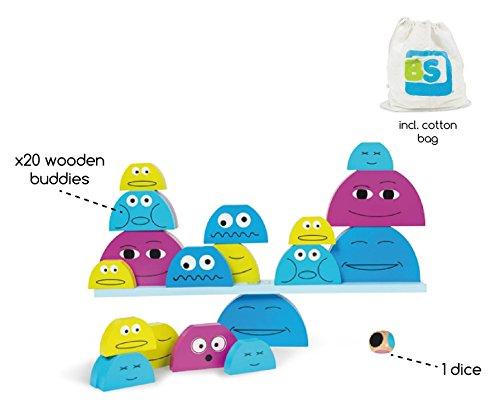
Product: BuitenSpeel Toys GA194 Buddies Wooden Balancing and Stacking Game, Blue/Green/Purple
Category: Toys & Games | Games & Accessories | Travel Games
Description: Encourage Learning with a Fun Stacking Game - physics and gravity have never been this fun as kids carefully balance the colorful block buddies on the seesaw.
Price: $41.56
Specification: ProductDimensions:19.9x4.3x4.3inches|ItemWeight:1.1pounds|ShippingWeight:4.72pounds(Viewshippingratesandpolicies)|ASIN:B00HVWQUUO|Itemmodelnumber:GA194|Manufacturerrecommendedage:36months-5years